Tunisia national football team

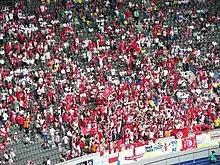
Tunisian fans at the Olympiastadion in Berlin at the 2006 FIFA World Cup.

In September 2002, the Tunisian Football Federation announced that it was finalizing a contract with former France manager Roger Lemerre. Tunisia hosted the 2004 African Cup of Nations, winning the group. They defeated Senegal in the quarter-finals, and Nigeria in the semi-finals. Tunisia built a 1–0 lead after four minutes with Mehdi Nafti's concentration pushed by Francileudo Santos, before Morocco levelled. Tunisia restored their lead, giving them their first African Cup of Nations title. They also won the CAF's African National Team of the Year award. Lemerre became the first manager to win two different continental tournaments, having previously won Euro 2000 with France. As a result, Tunisia qualified for the 2005 FIFA Confederations Cup in Germany, playing the hosts, Argentina and Australia. The only points they would win was a victory over Australia. Before their 2006 World Cup appearance, Lemerre took the Tunisians to a training camp in Switzerland, where they played international friendlies against Swiss clubs. Tunisia would only record one draw in Germany, against Saudi Arabia, losing against Spain and Ukraine. Hatem Trabelsi announced his retirement from international football after eight years, and Lemerre led Tunisia to the 2008 African Cup of Nations. Tunisia won their 2008 AFCON group after a draw in the opening match against Senegal 2–2, a 3–1 victory over South Africa, and a goalless draw against Angola. They then lost against Cameroon 3–2 in extra time.